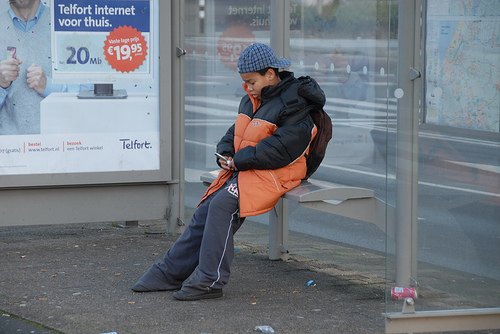
a small kid sits on a bus bench